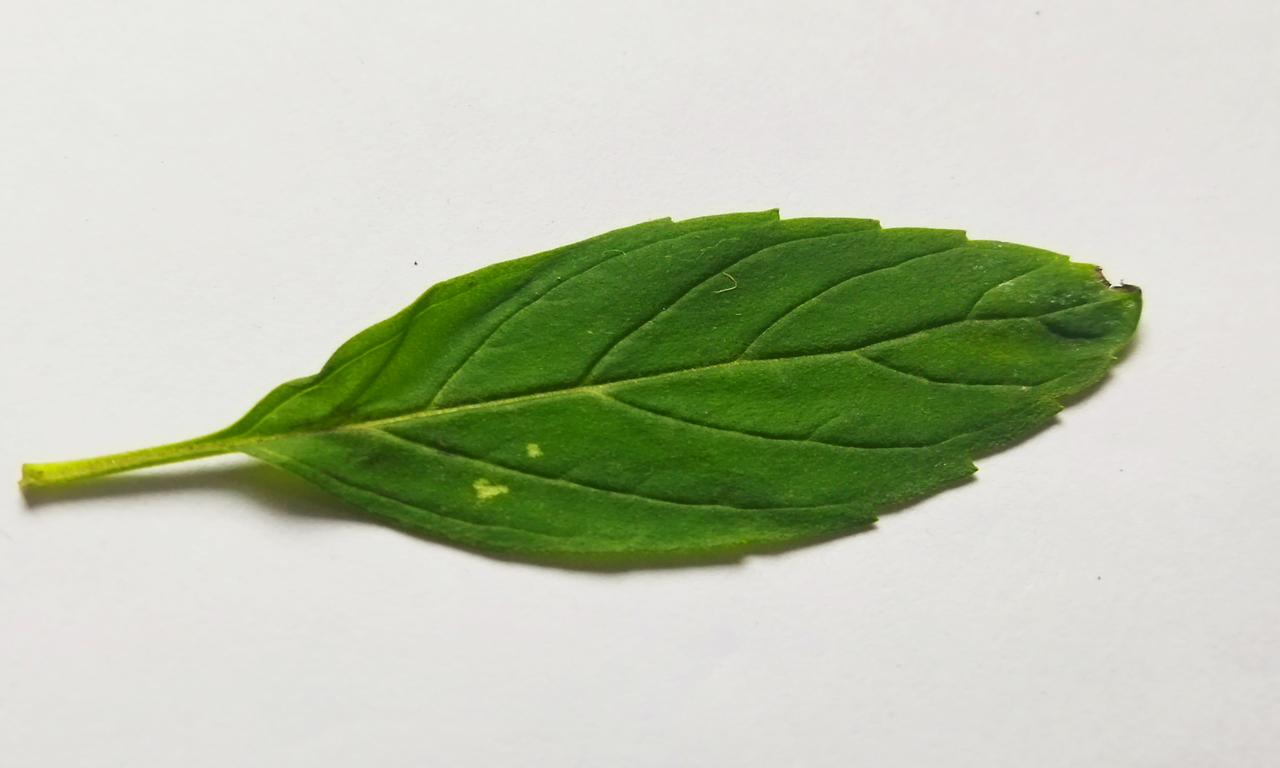
Label: Fresh